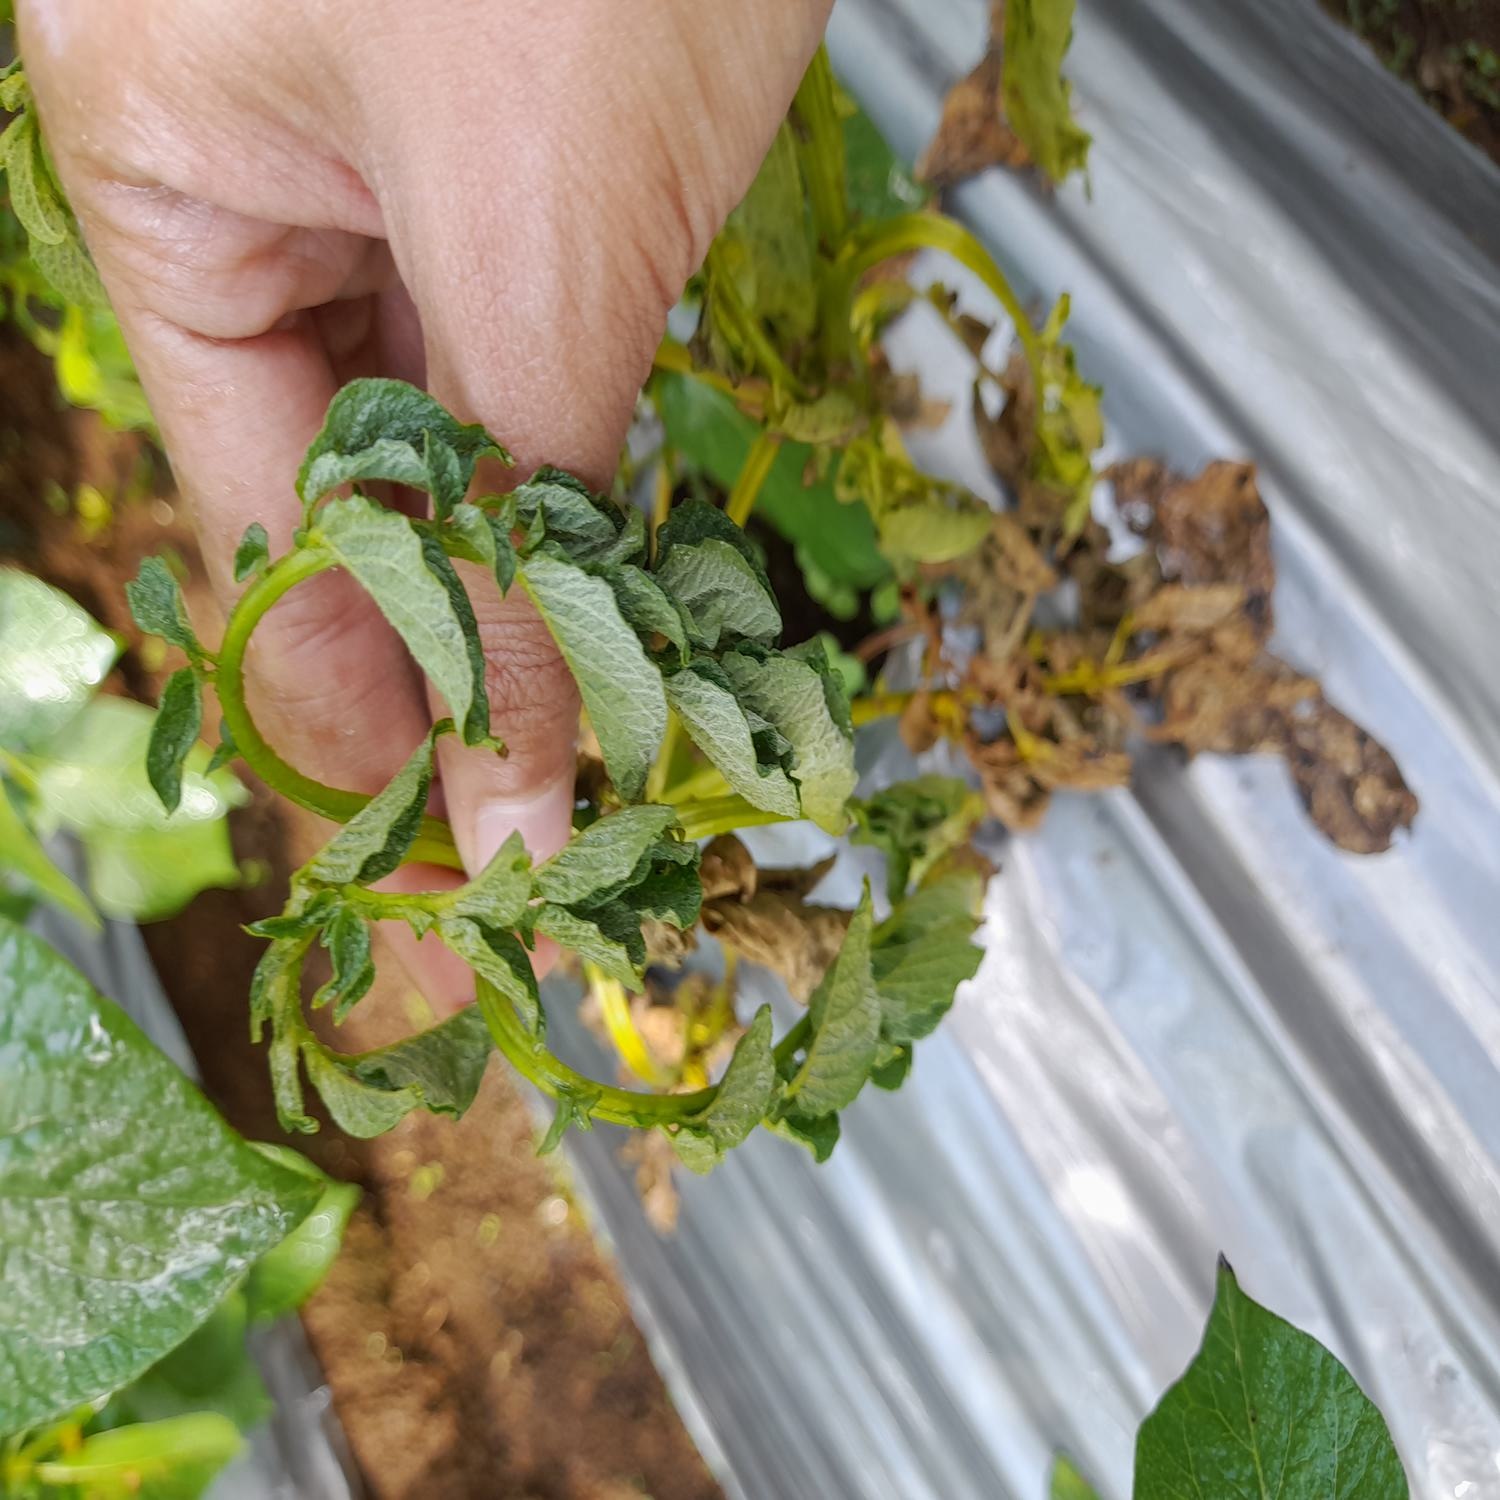
Etiqueta: Pudricion_Parda